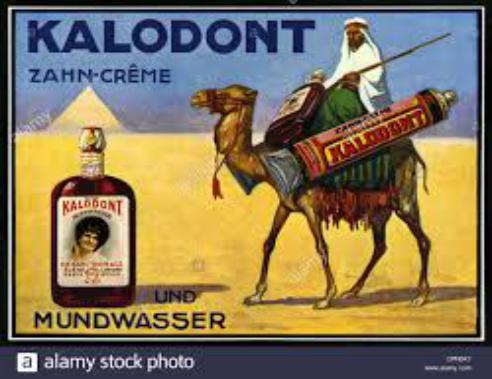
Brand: Kalodont
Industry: Necessities